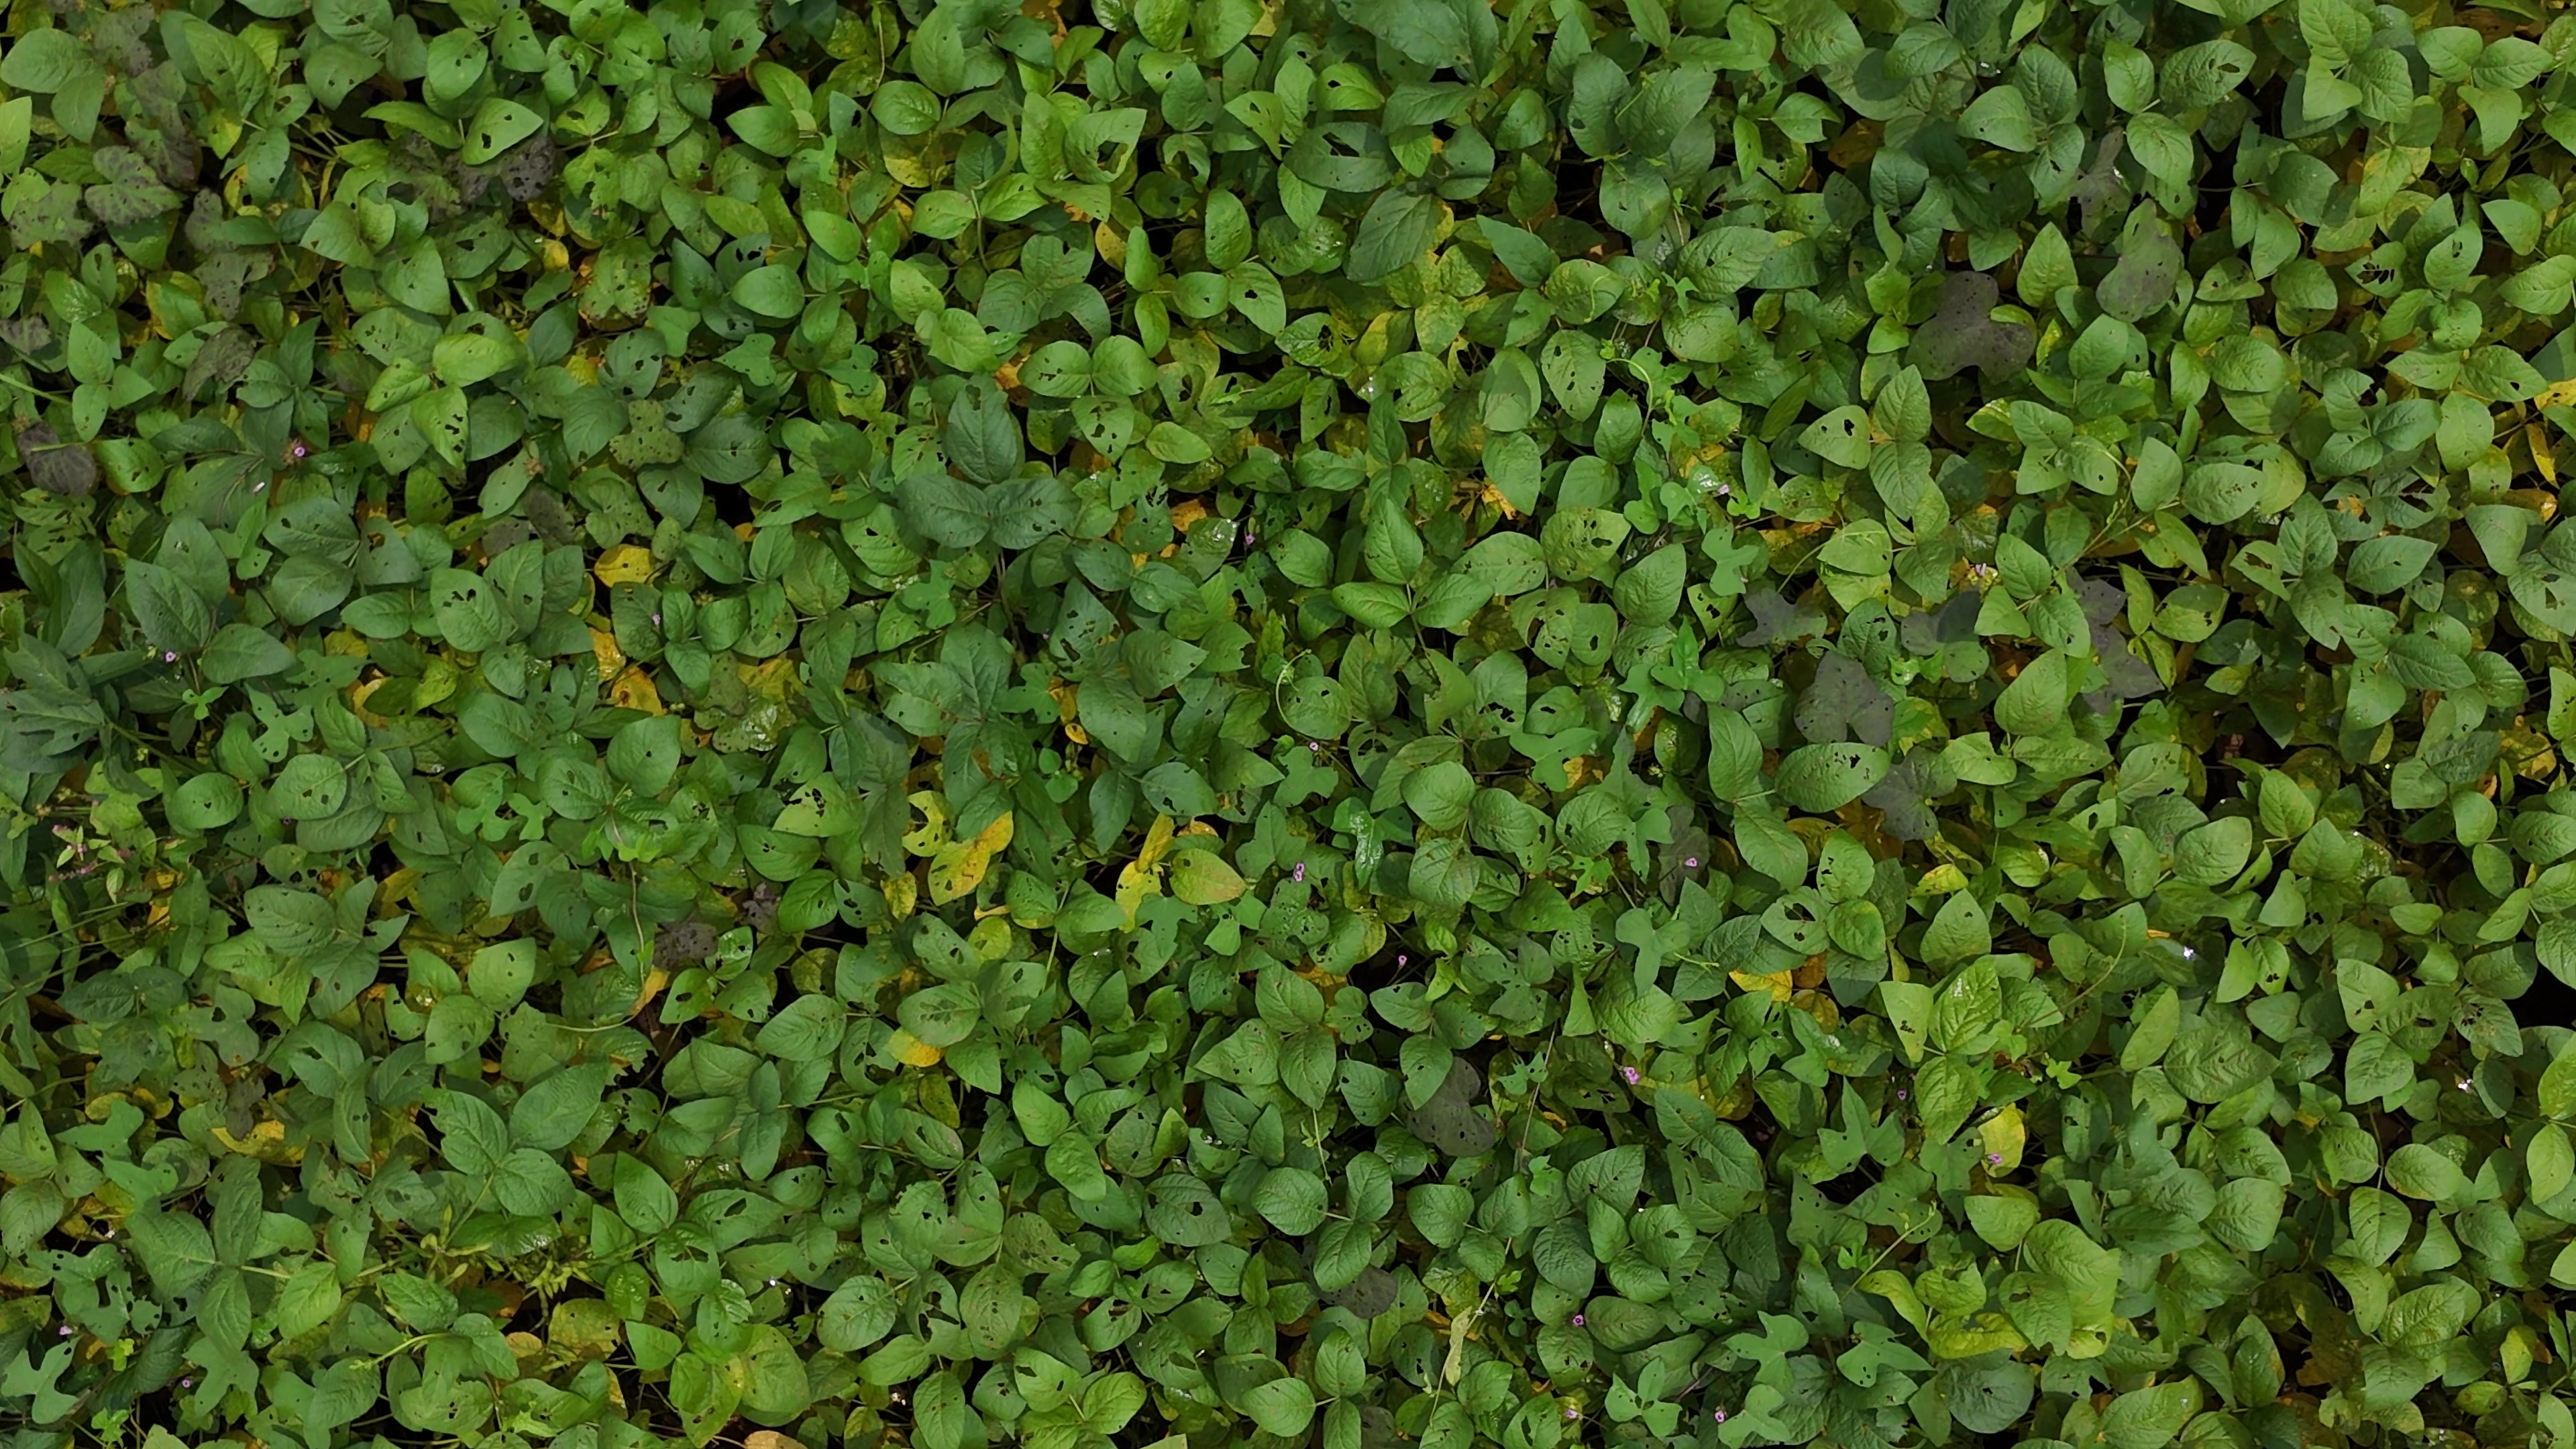
Label: Mosaic